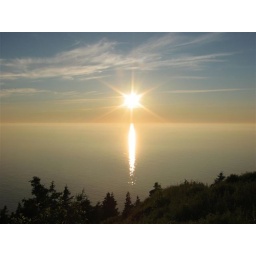
Taken from the car window while driving around the Cabot Trail, NS last summer